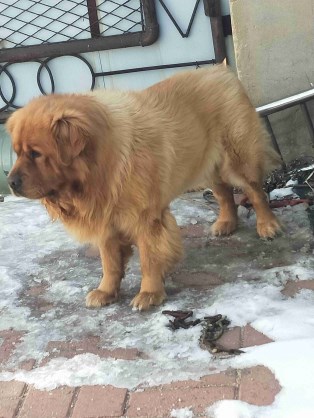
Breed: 5355-n000126-golden_retriever